Carl Czerny

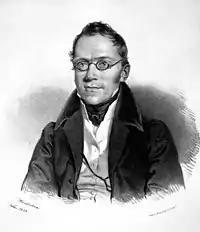
Carl Czerny, 1833

Carl Czerny (21 February 1791 – 15 July 1857) was an Austrian composer, teacher, and pianist of Czech origin whose music spanned the late Classical and early Romantic eras. His vast musical production amounted to over a thousand works and his books of studies for the piano are still widely used in piano teaching. He was one of Ludwig van Beethoven's best-known pupils and would later on be one of the main teachers of Franz Liszt.